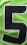
Number: 5